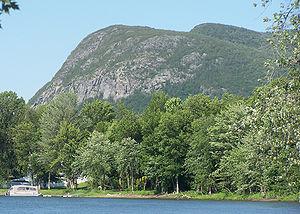
Mont Saint-Hilaire, Québec